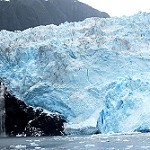
Label: glacier